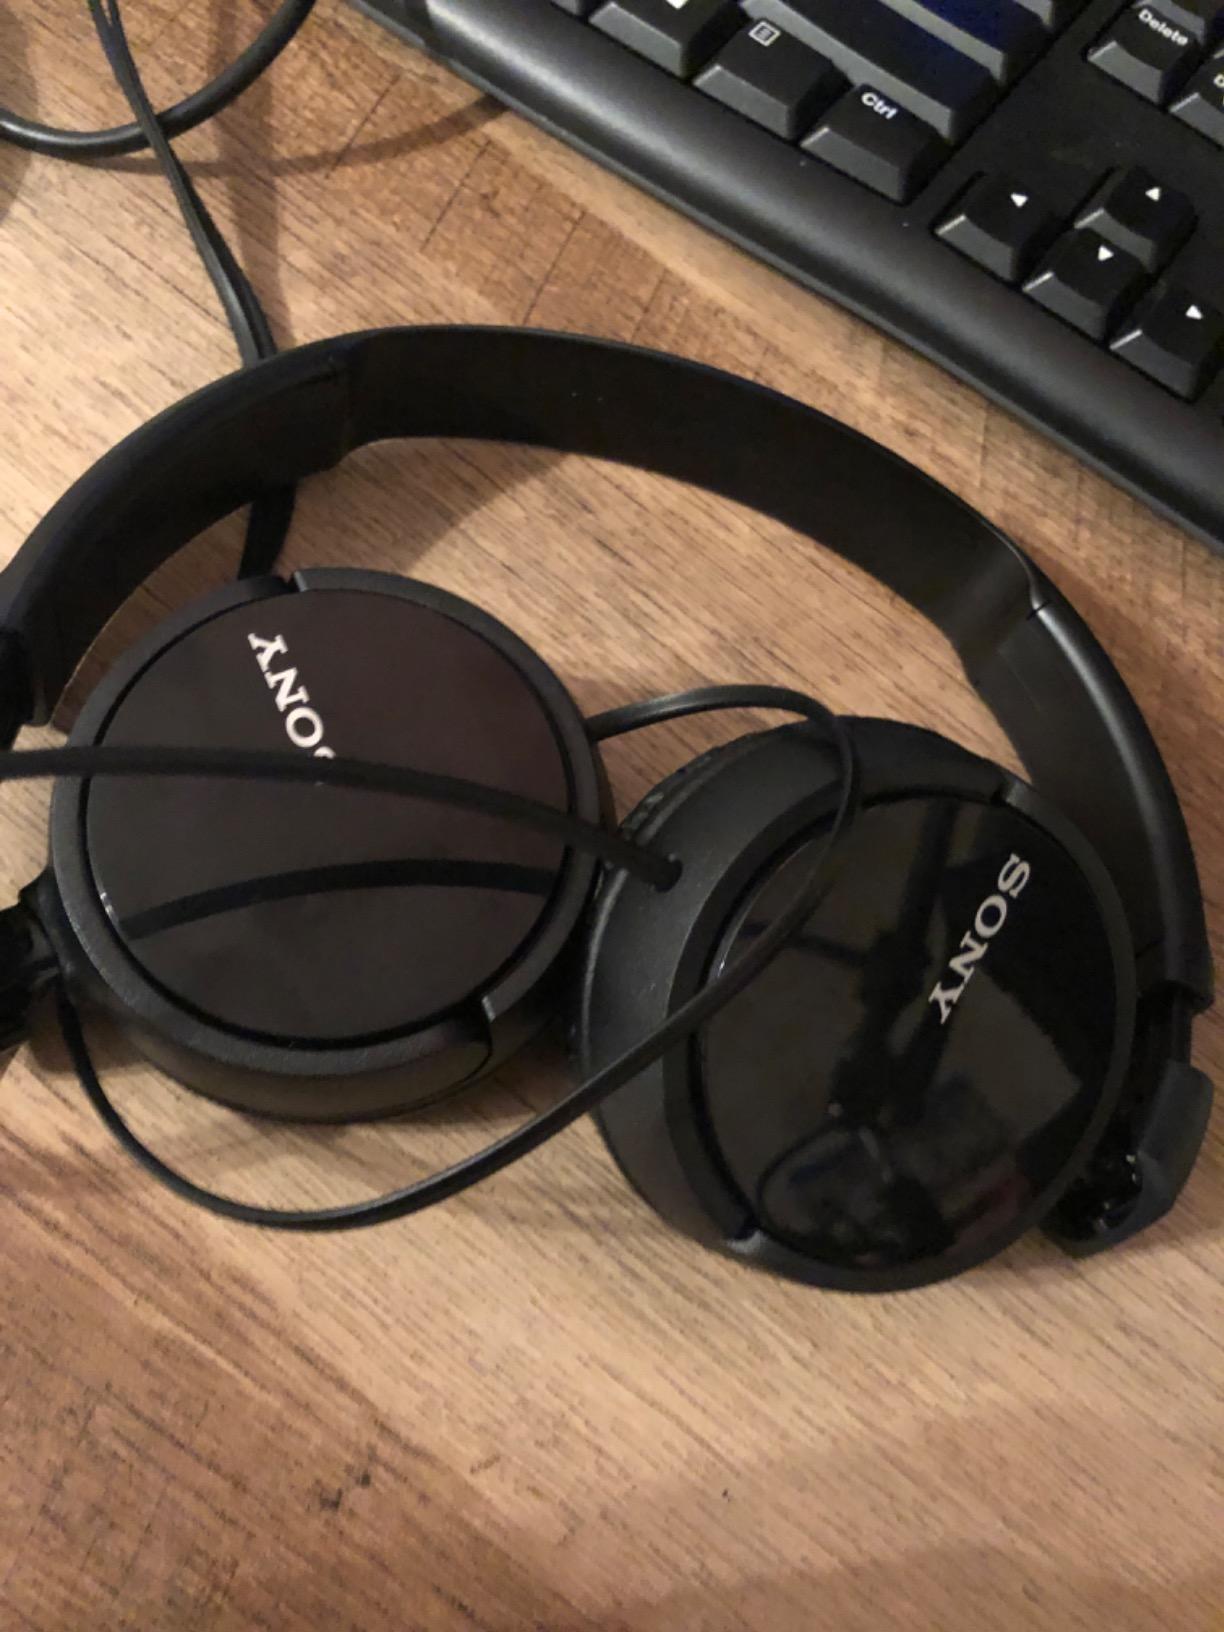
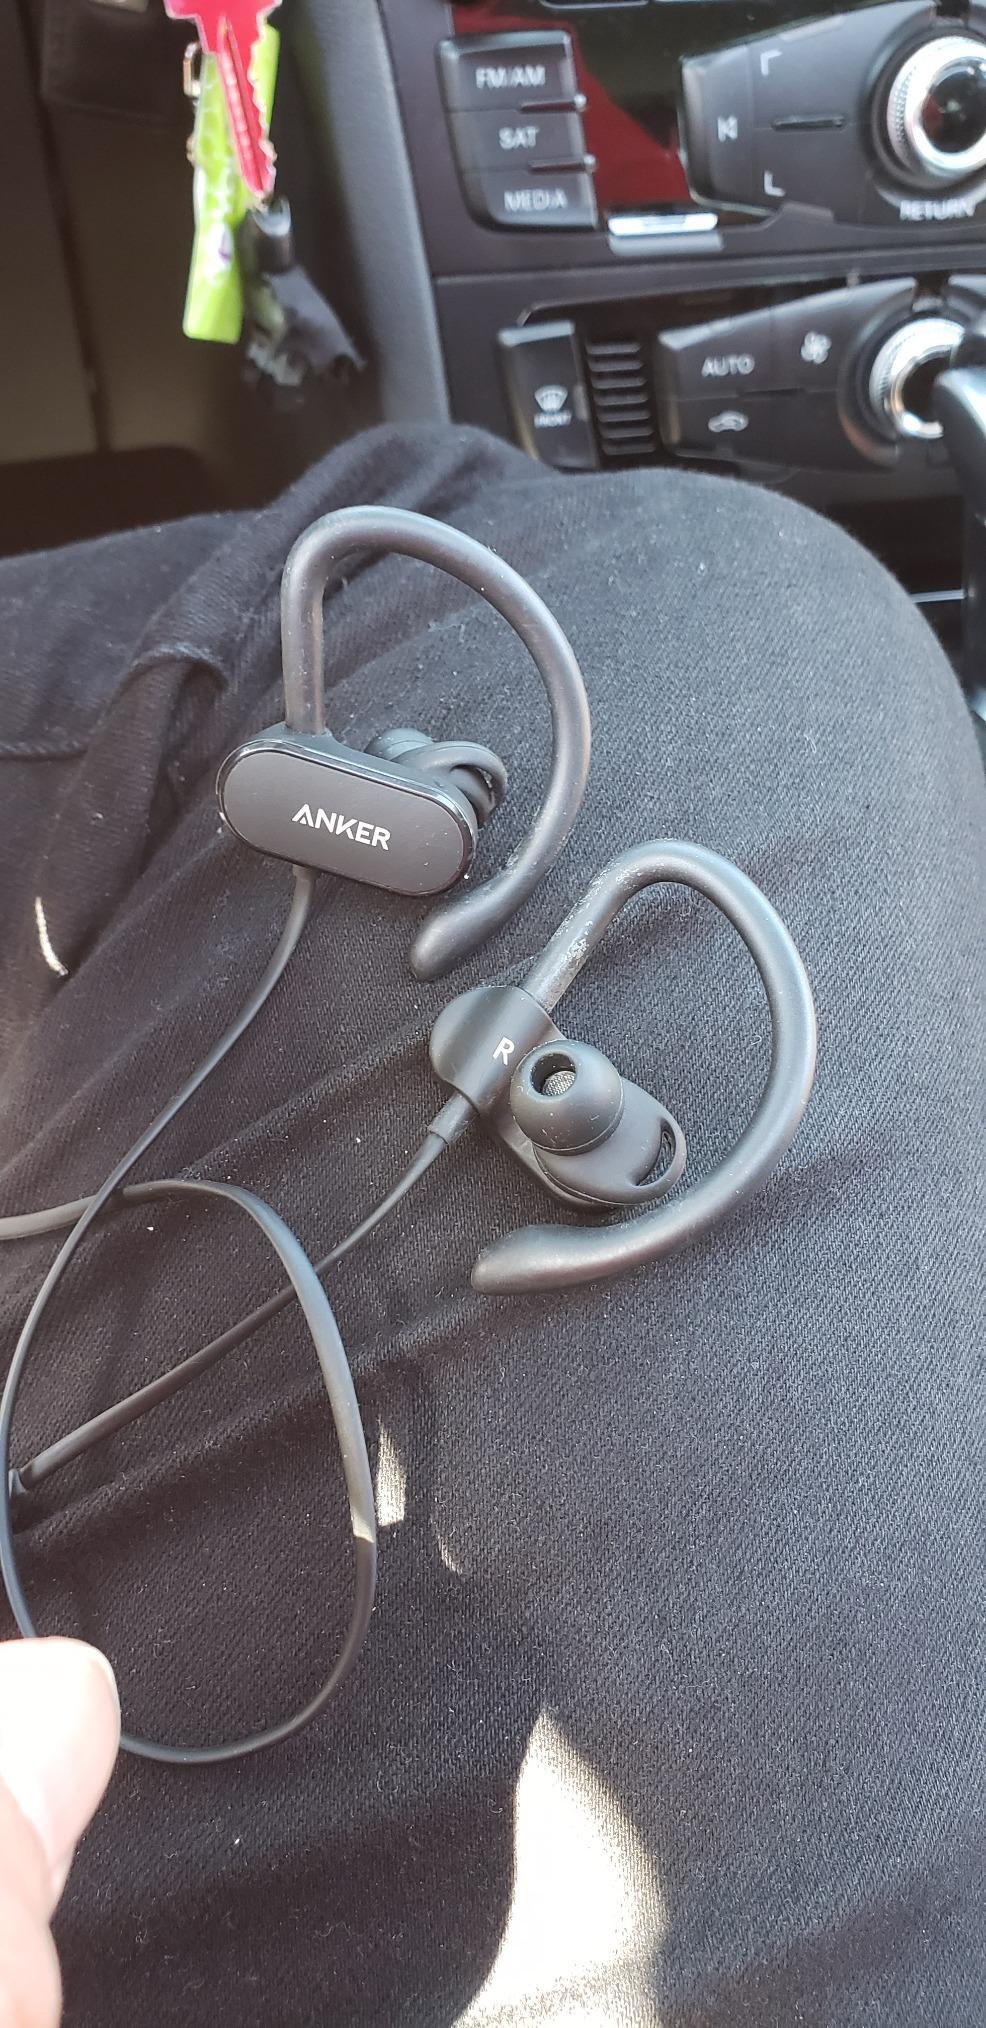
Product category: headphones
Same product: no